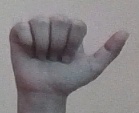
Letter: dhad